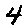
Label: 4